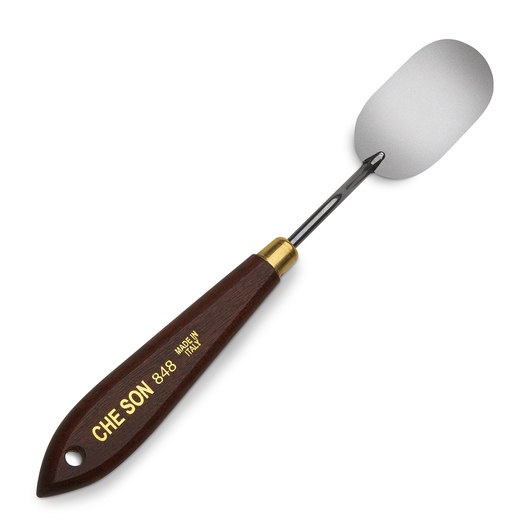
Italy Paint Knife 2 x 1-1/8 848
One Piece Tempered Steel. For painting in the impasto technique or mixing and scraping paint, these steel, trowel-style blades are great. These knives have been hand forged by the same family in Italy for over 100 years. Each knife is mounted to a hand polished rosewood handle. The size and shape of the blade result in great differences in spring and control. Always "dry" test the knife before purchasing.
Brand: Jack Richeson
Category: Arts & Entertainment > Hobbies & Creative Arts > Arts & Crafts > Art & Crafting Tools > Color Mixing Tools > Palette Knives > Trowel Palette Knives